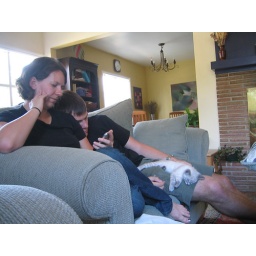
Tree using her iPhone and Andrew taking a kitten break at Ashly's house in Seattle.